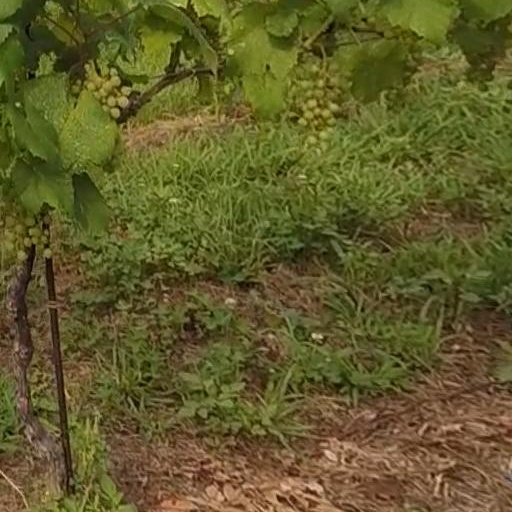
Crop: grape